Wheel sizing

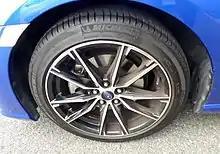
The tire wheel of Subaru BRZ S (DBA-ZC6) with optional parts

The "bolt pattern" determines the number and position of the bolt holes on the wheel to line up with your vehicle's studs on the mounting hubs. The bolt holes are spaced evenly about the bolt hole circle. "Wheel studs" are the bolts that are on your mounting hub and are used along with lug nuts to attach the wheel to the car. The "bolt hole circle" is the circle that the center of each bolt aligns with. The second number in a bolt pattern is the diameter of this circle. The bolt circle has the same center point as the mounting hub to ensure that the wheel will be concentric with the mounting hub. The bolt circle's measurement is called the bolt circle diameter (BCD), also called the "pitch circle diameter" (PCD).